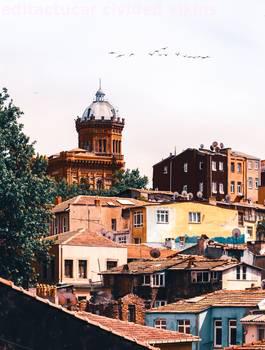
Label: Watermark